Kathy La Sauce

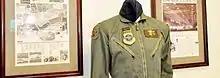
La Sauce's flight suit displayed at Norton Air Force Base Museum

She reached the rank of lieutenant colonel.